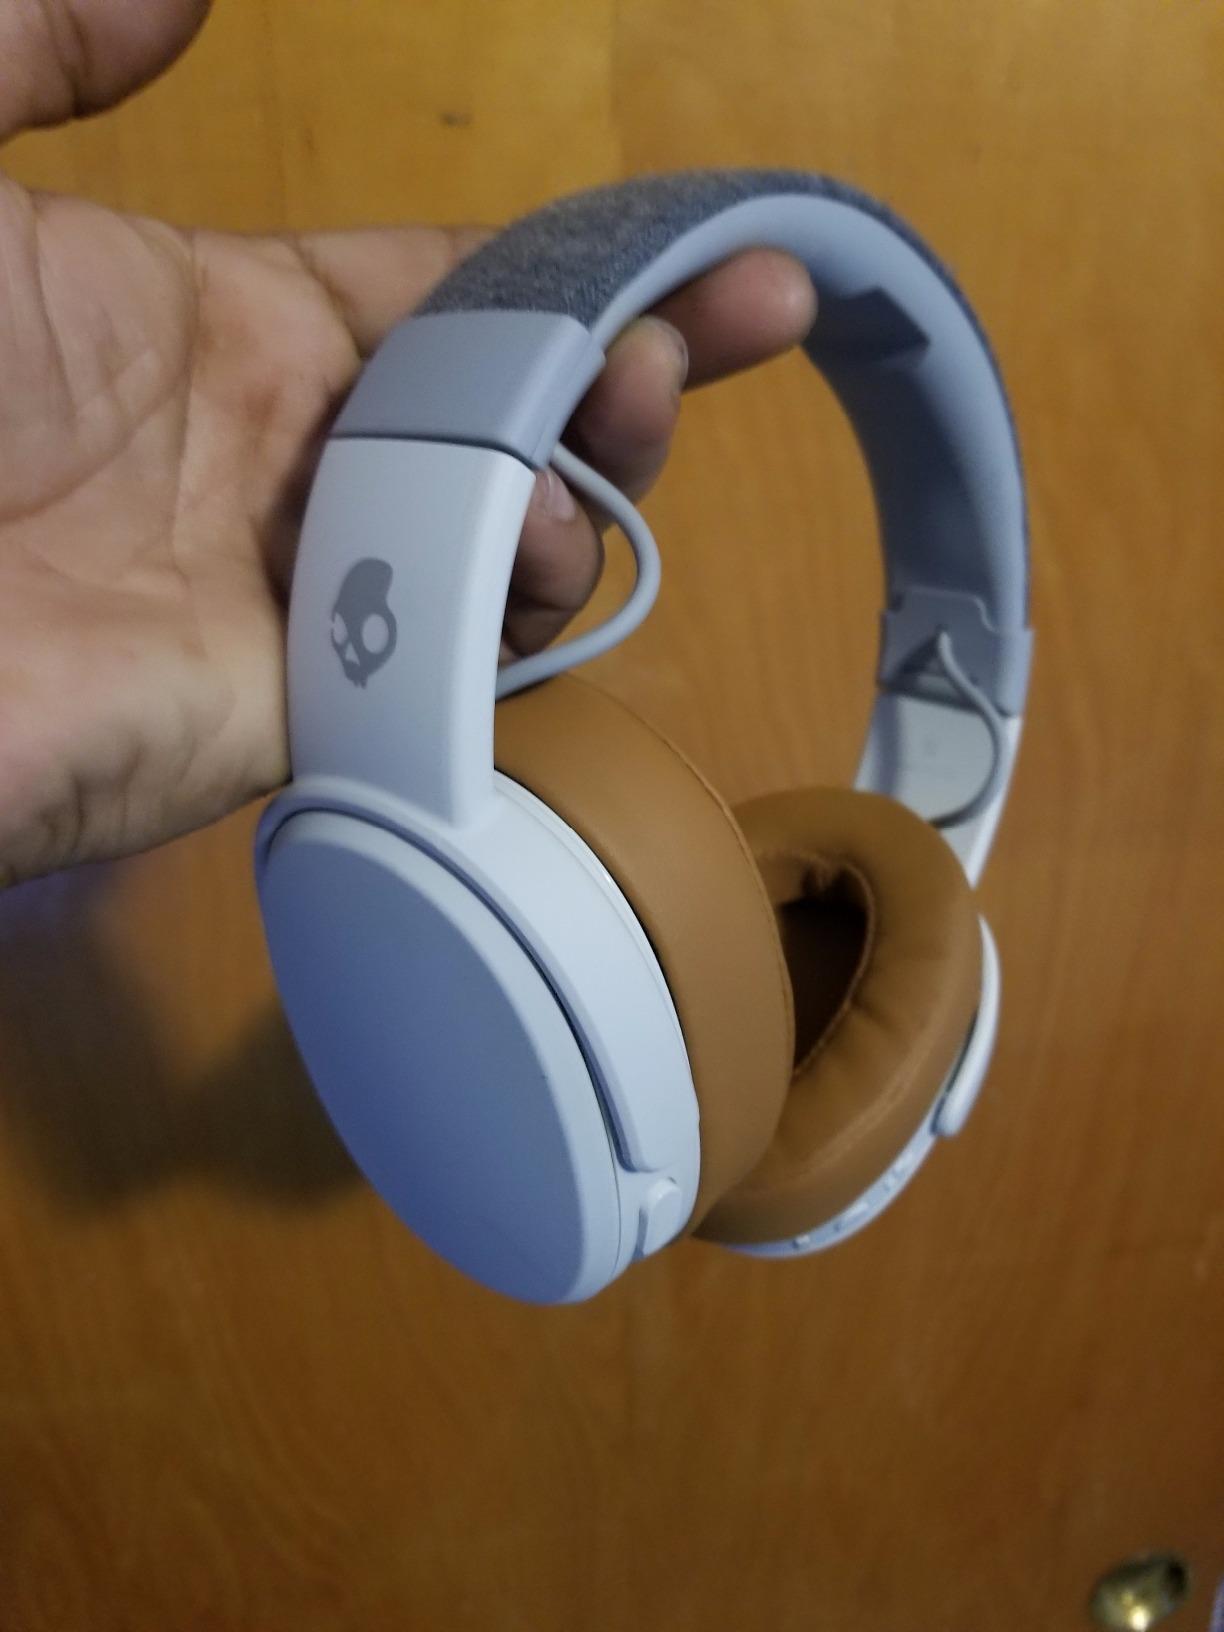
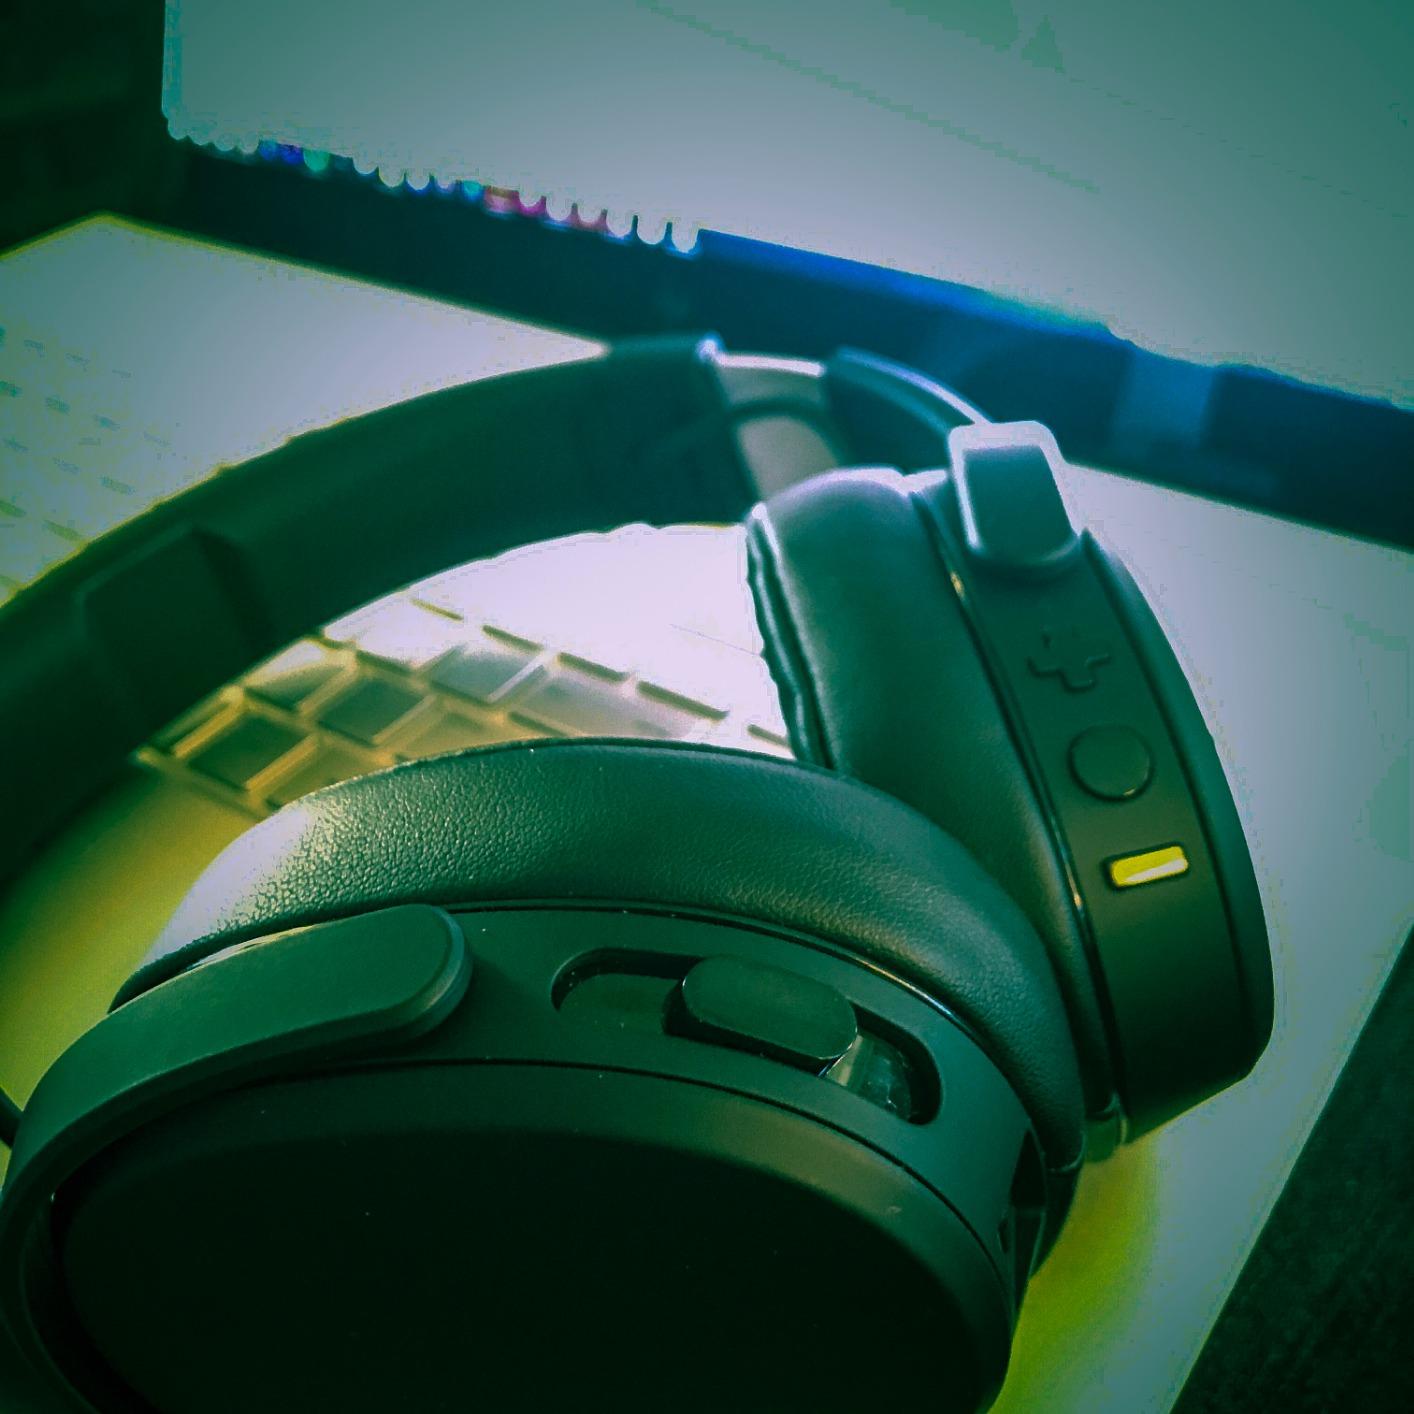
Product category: headphones
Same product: no